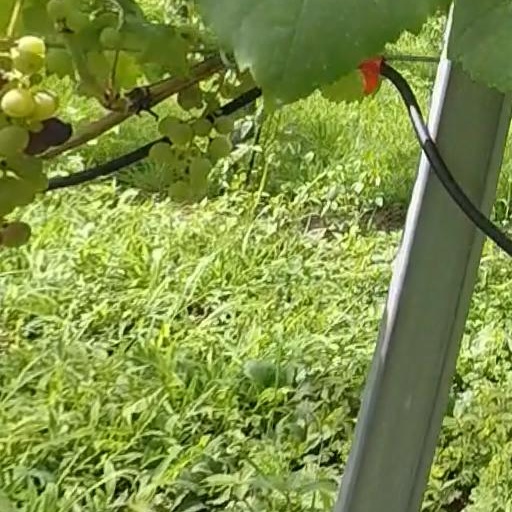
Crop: grape